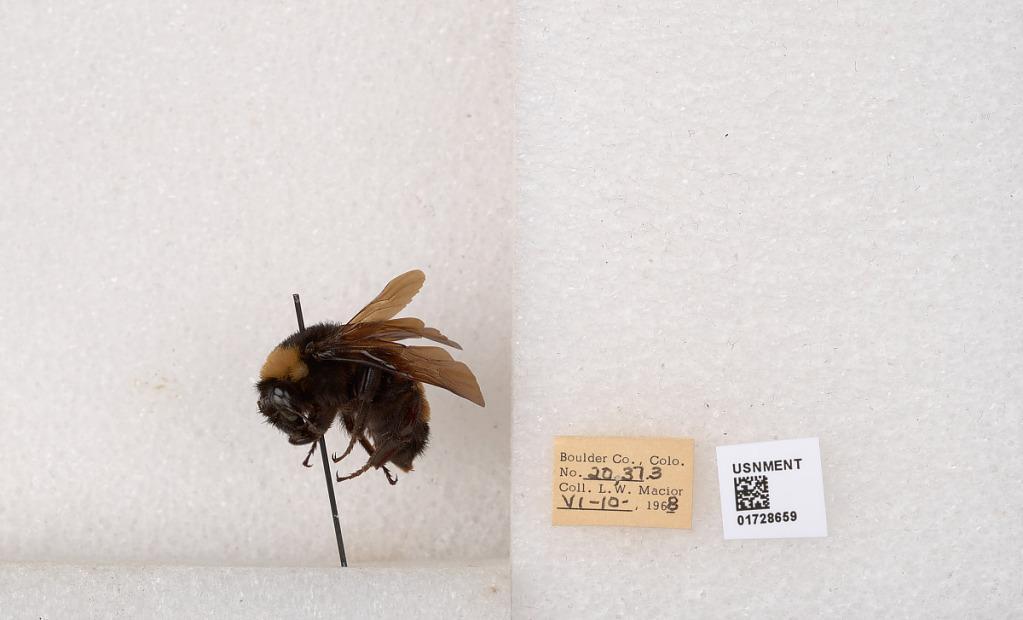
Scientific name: Bombus (Bombus) nevadensis auricormus
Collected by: L. Macior
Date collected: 1968-6-10
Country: United States
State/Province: Colorado
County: Boulder
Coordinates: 40.0925, -105.358